Colly, North Carolina

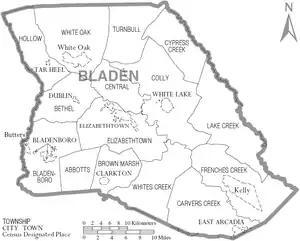
Map of Bladen County with municipal and township labels

Colly is an unincorporated community in Bladen County, North Carolina, United States.